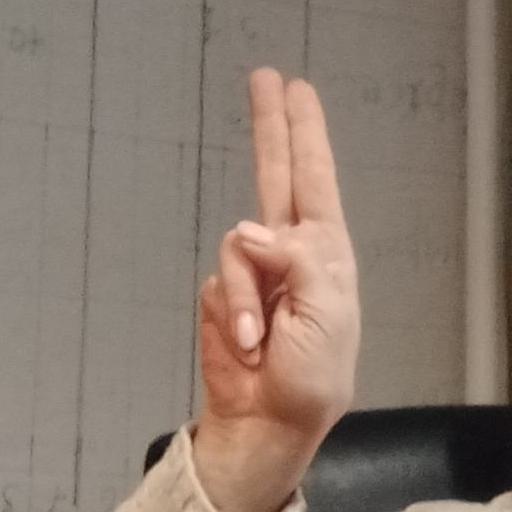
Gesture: two_up